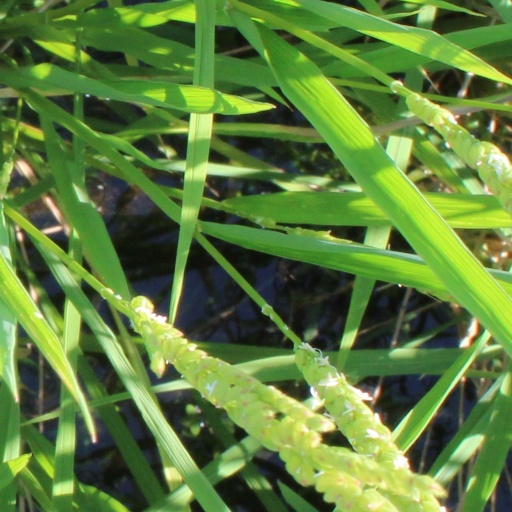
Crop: rice